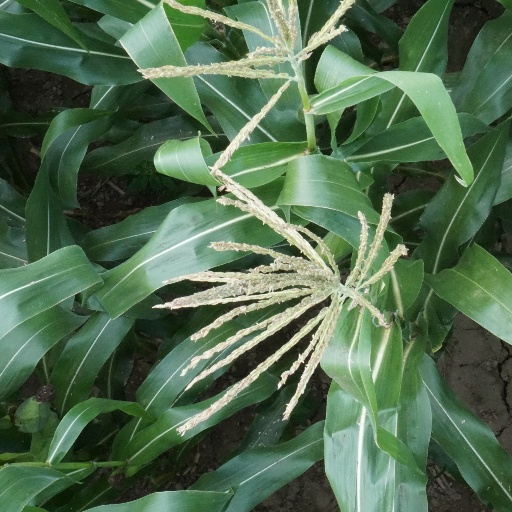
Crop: maize; corn